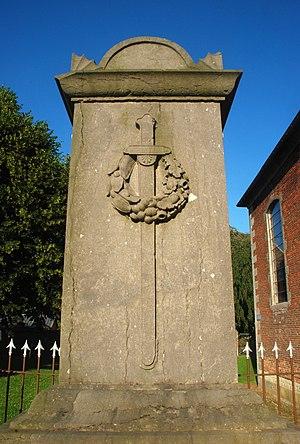
Belgique - Brabant wallon - Genappe - Ways - Mausolée Duhesme (tombe du Général Duhesme, mort des suites des blessures encourues à la bataille de Waterloo)
Le Mausolée Duhesme est un monument de style néo-classique qui abrite la sépulture de Guillaume Philibert, comte Duhesme, général français blessé le 18 juin 1815 à la bataille de Waterloo, fait prisonnier par les Prussiens et décédé à l'Auberge du Roy d'Espagne à Genappe le 20 juin 1815, surlendemain de la bataille.